Royal Agricultural Winter Fair

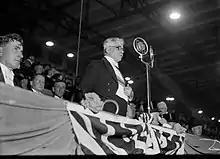
Former prime minister Robert Borden speaking at the fair, November 1930.

In 1920, the City of Toronto approved the construction of a new livestock arena on the Toronto Exhibition Grounds to house the new fair and other uses. Plans called for the first mounting of the Royal Agricultural Winter Fair to take place in 1921, but this was delayed when a heating system for the new arena could not be installed in time. The first show thus opened on 22 November 1922, drawing to its livestock competitions 17,000 entries from several provinces and the United States. The fair then, save for the years when Canada was embroiled in the Second World War, consistently provided for farmers a forum to display equipment, discuss new trends, and showcase wares. In 1965, significant changes were introduced by the federal Department of Agriculture, which had been a longtime sponsor of The Royal. Both the number of livestock classes for each breed and the number of entries per breeder were reduced; new judging standards were set, emphasizing the utility of the breed; buildings were renovated, and the Winter Garden Show and Horse Show were given more prominence, the latter attracting some 75,000 viewers.